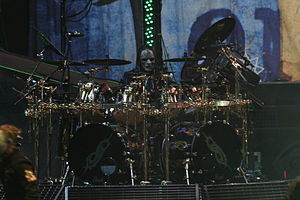
Slipknots medlemmer / Nuværende medlemmer
Slipknot er et heavy metal-band, som blev dannet af vokalist og percussionist Anders Colsefini, guitaristerne Donnie Steele og Josh Brainard, bassist Paul Gray, og percussionist Shawn Crahan, i Des Moines, Iowa. Siden deres begyndelse i 1995 har bandet gennemgået flere udskiftninger i medlemmerne indtil udgivelsen af deres debutalbum Slipknot i 1999. Bandet er kendt for dets mange medlemmer bestående af en vokalist, to guitarister, en bassist, to percussionister som tilføjelse til trommeslageren, en sampler og en DJ.